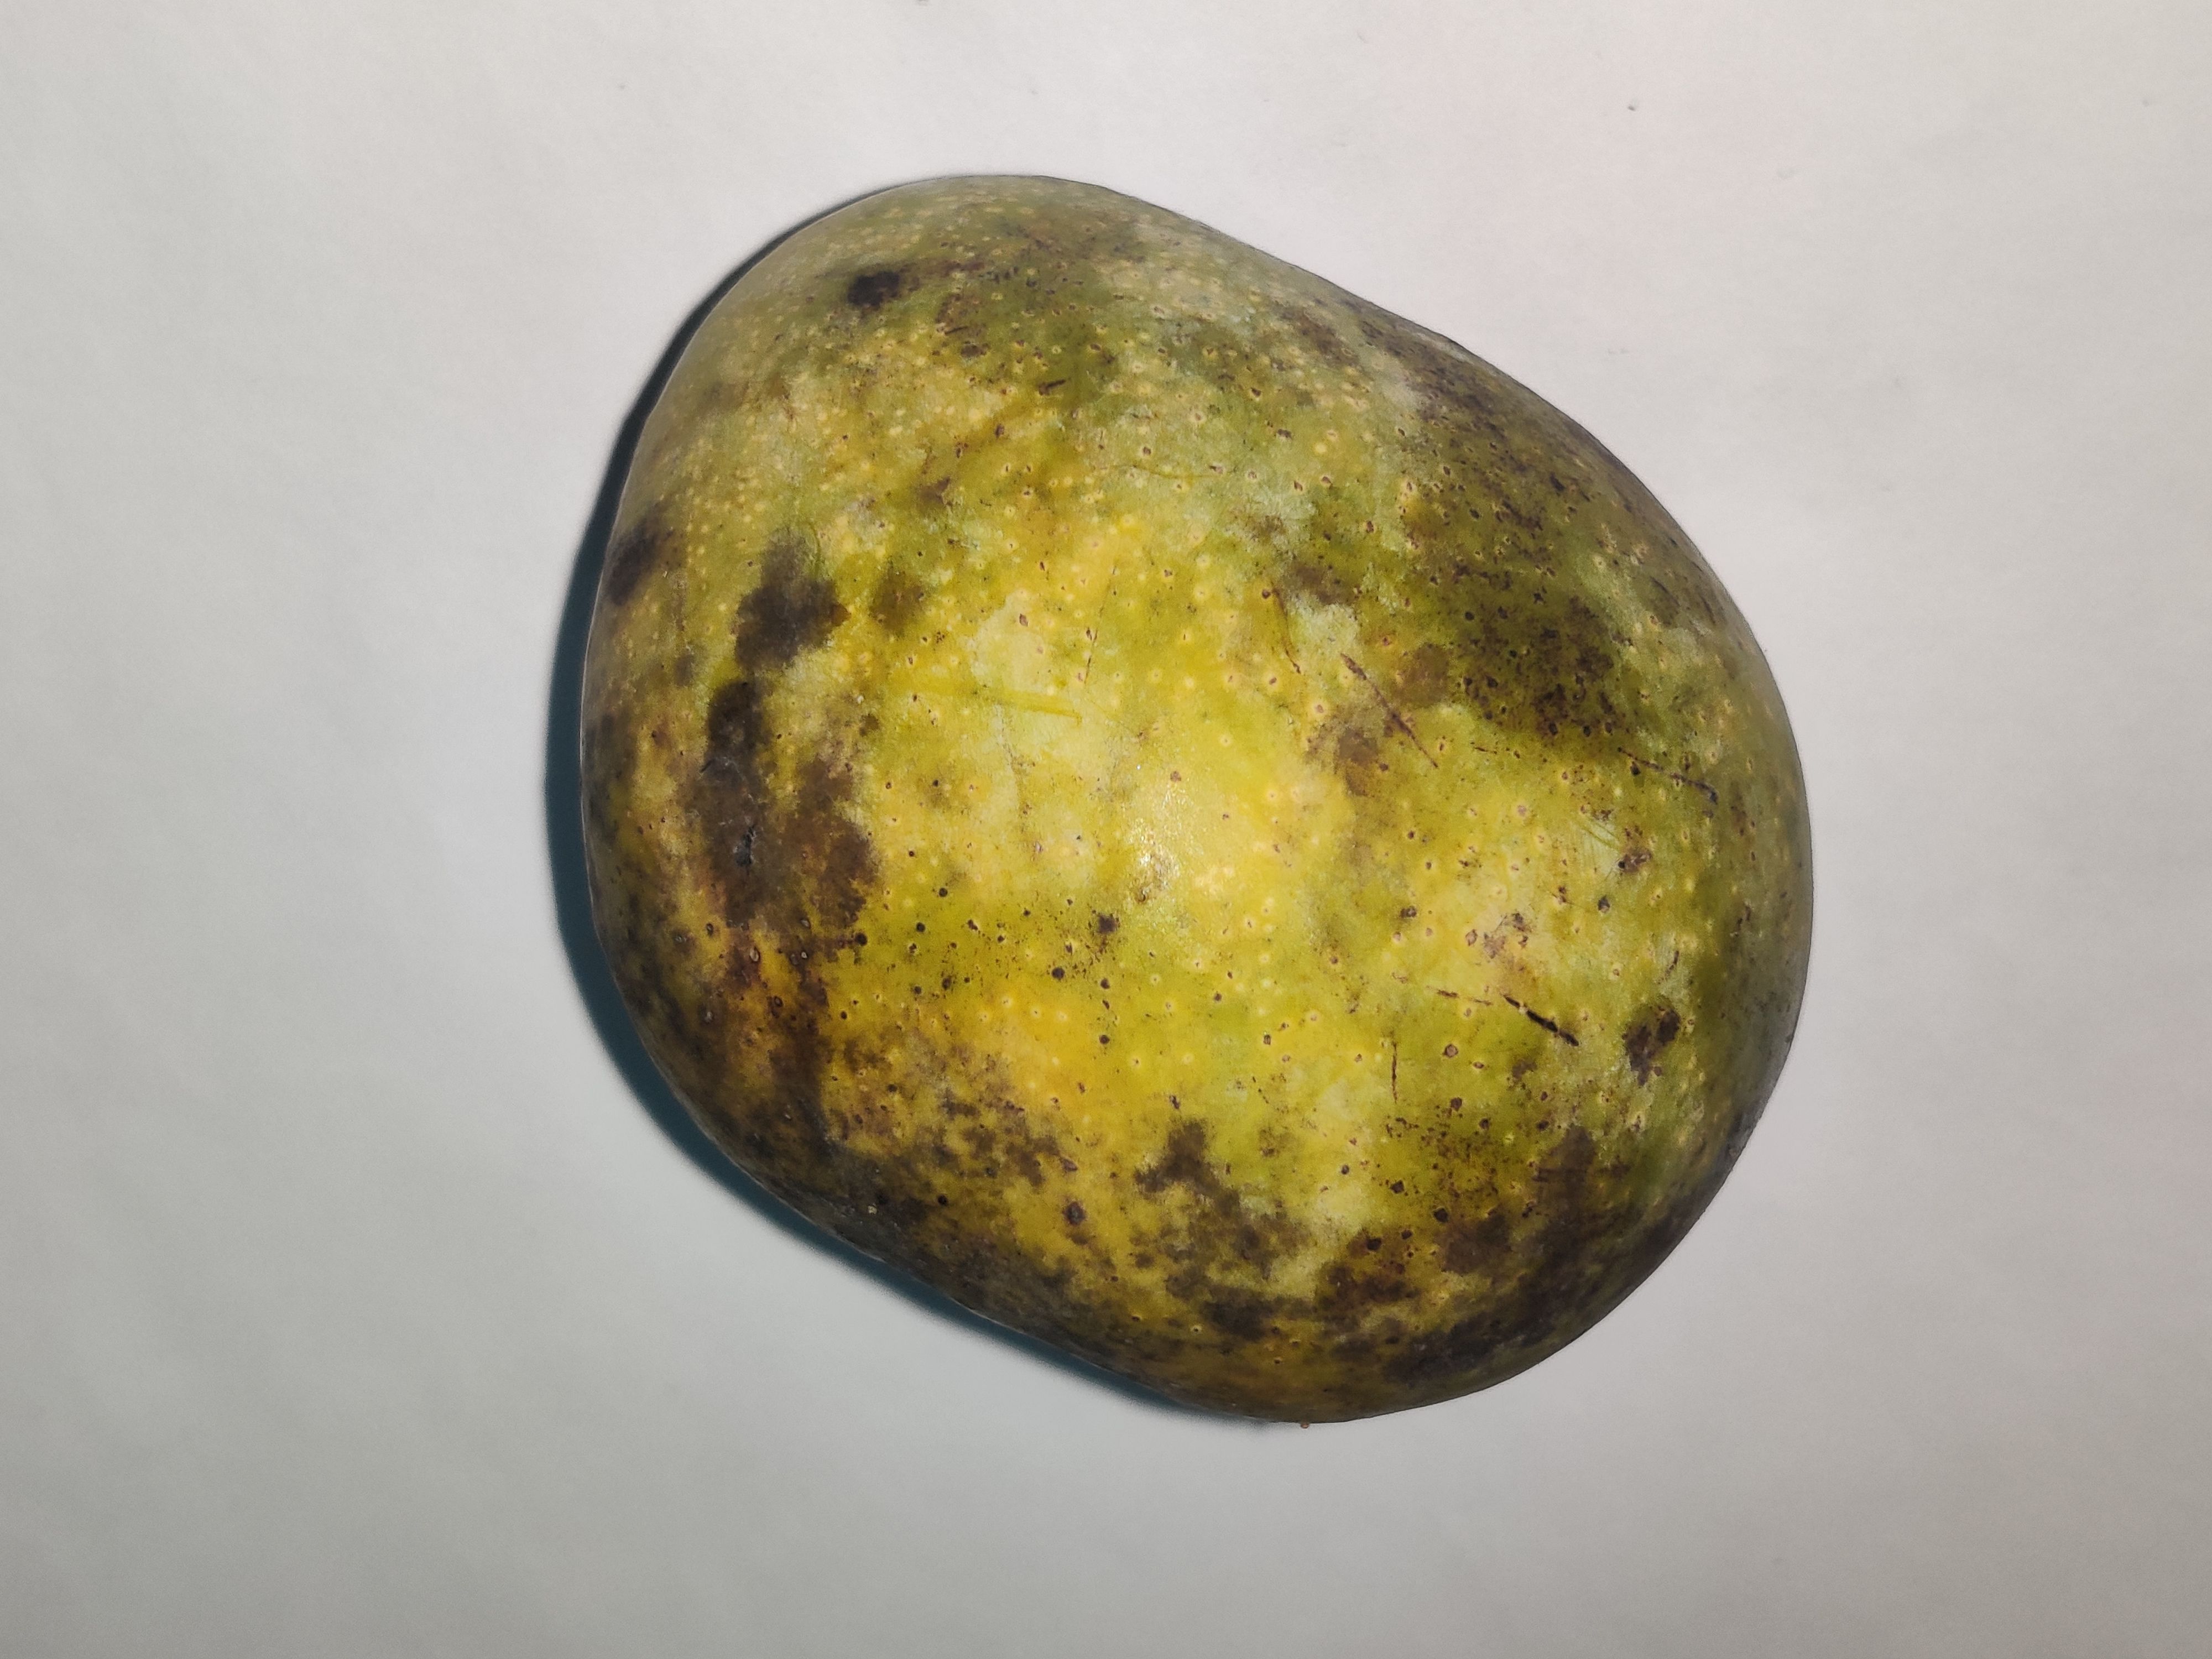
Fruit: mango
Grade: 3rd-grade